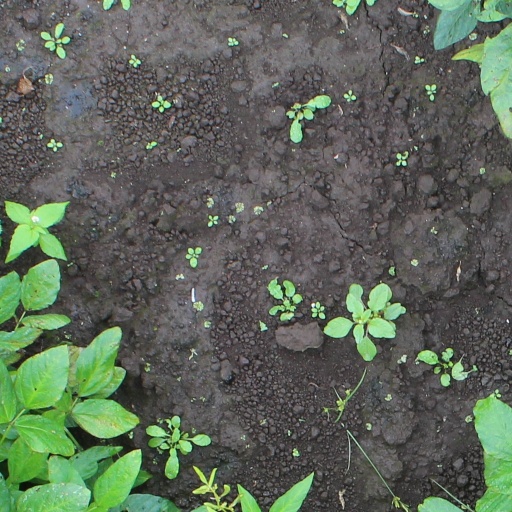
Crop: soybean